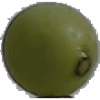
Label: Grape White 4